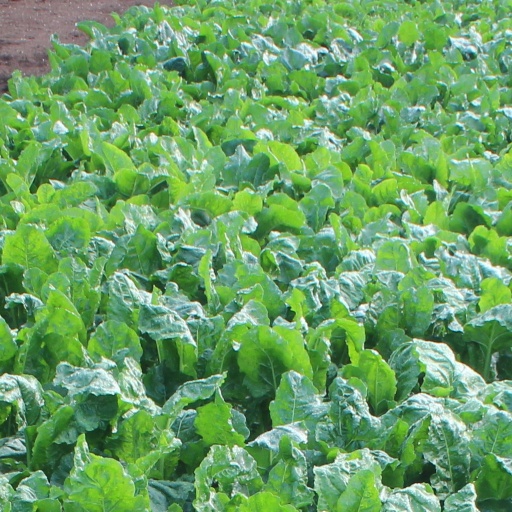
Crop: sugar beet